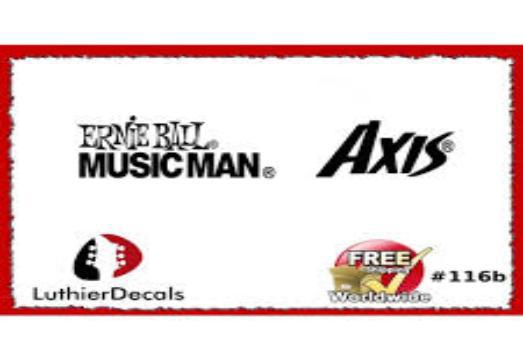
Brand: music man-1
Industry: Leisure